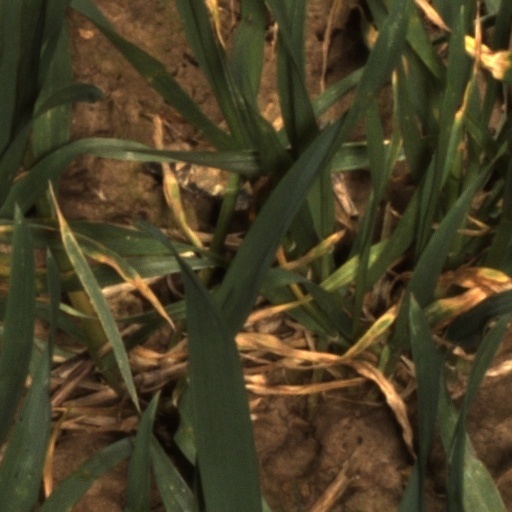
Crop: wheat